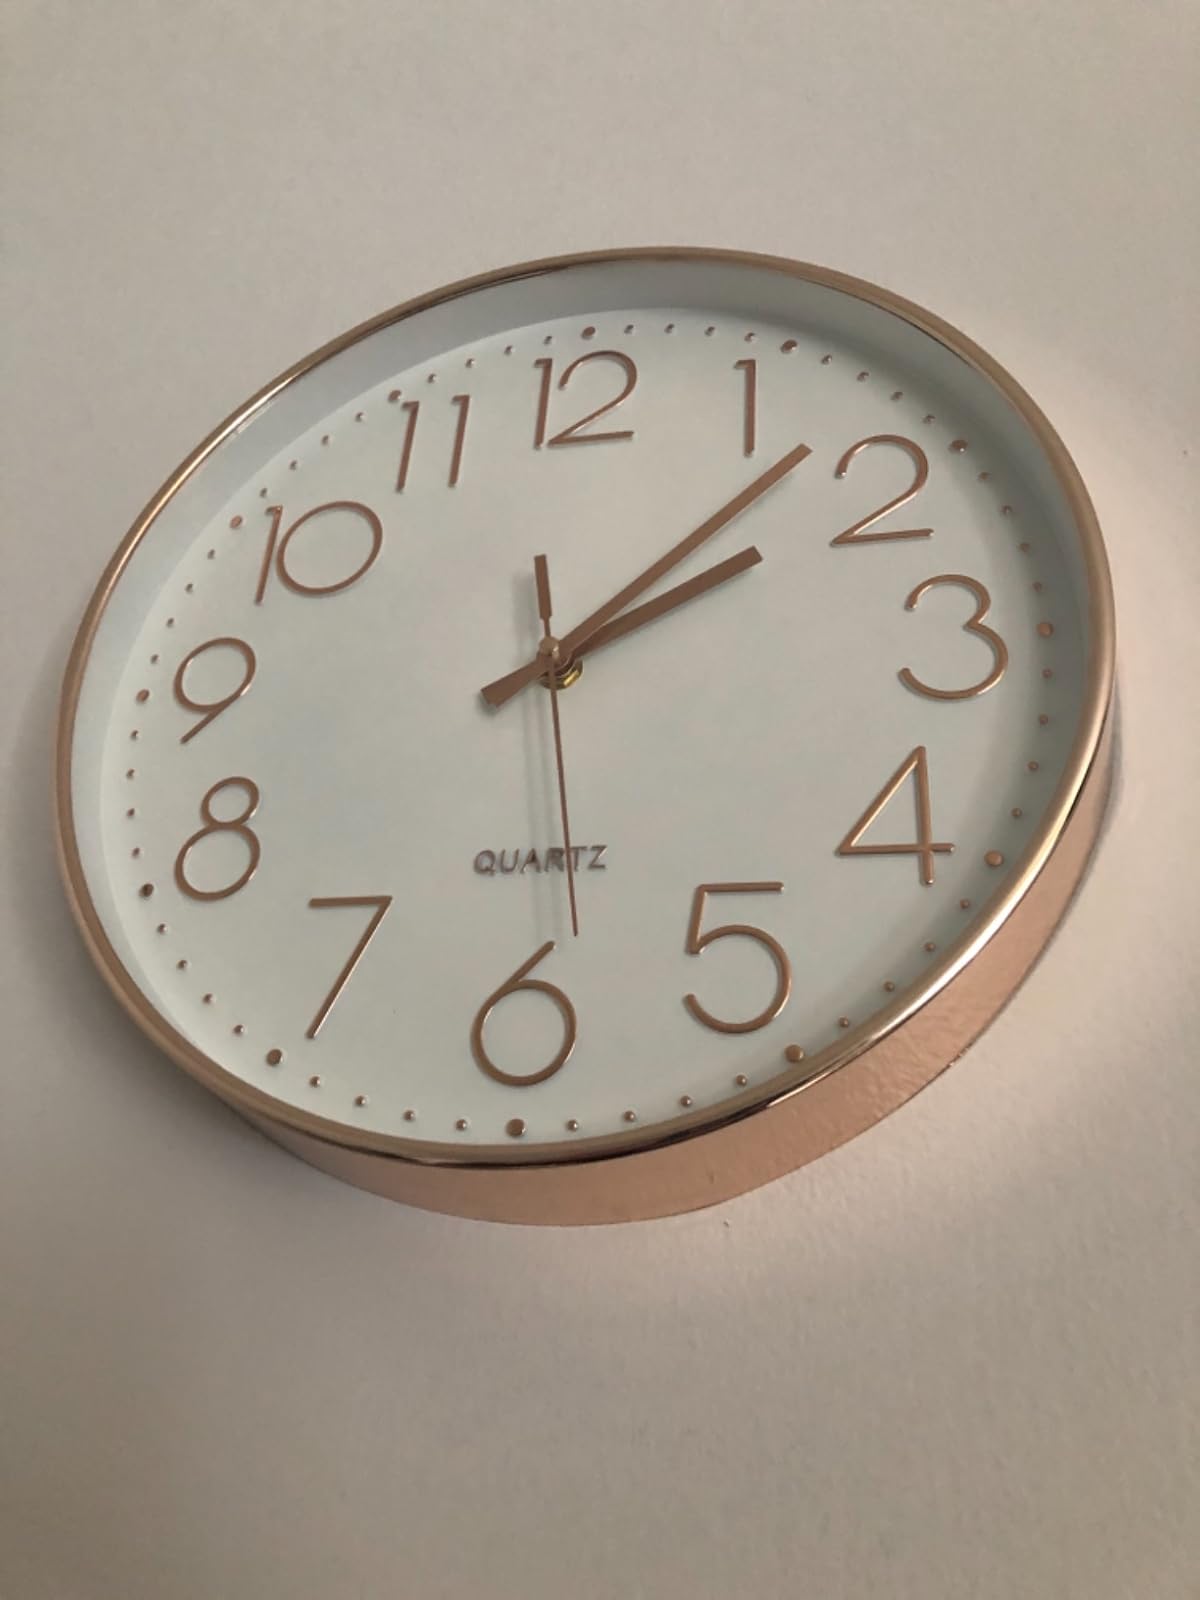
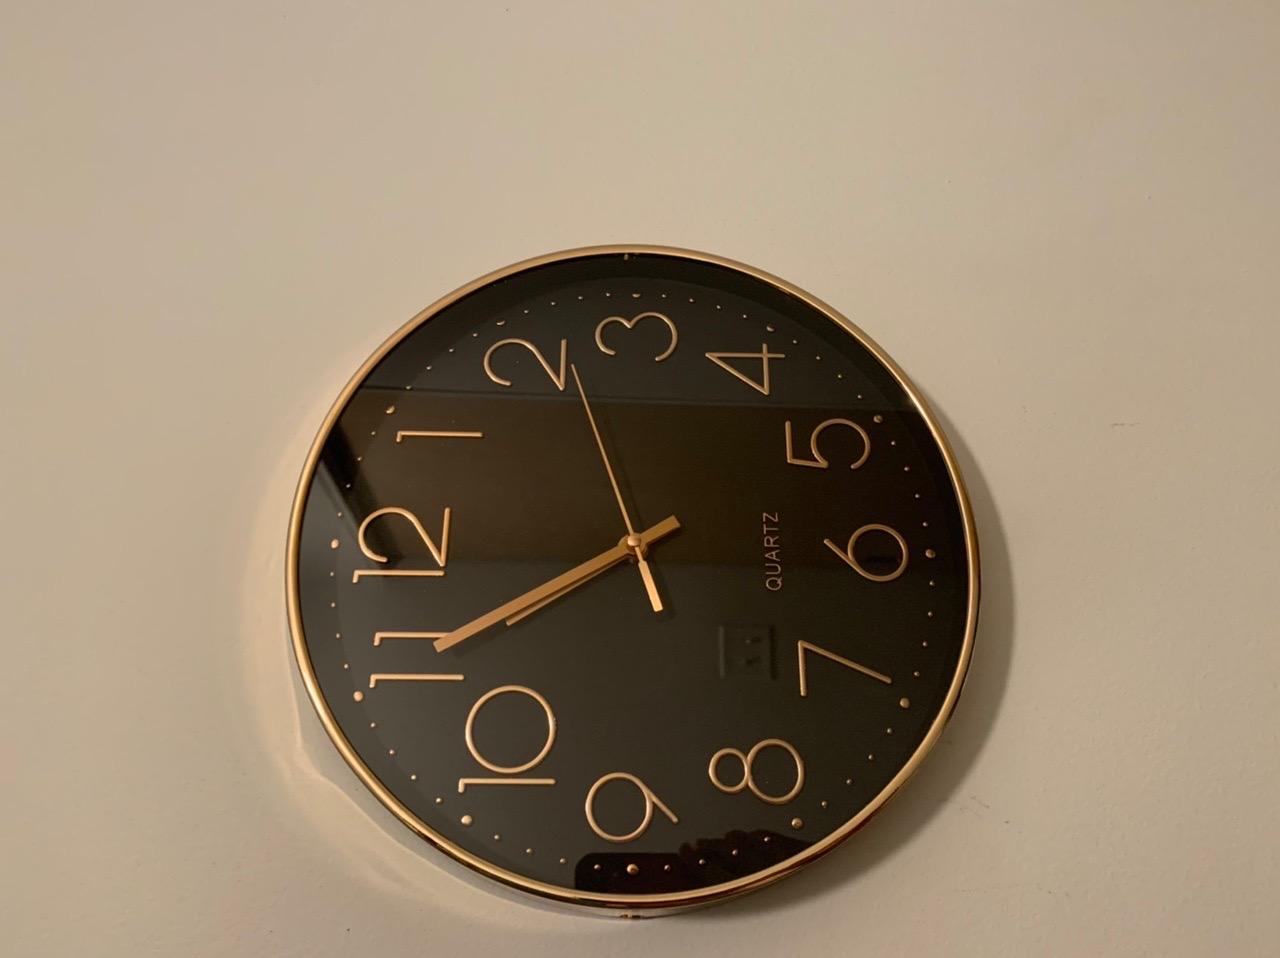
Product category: clock
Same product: no